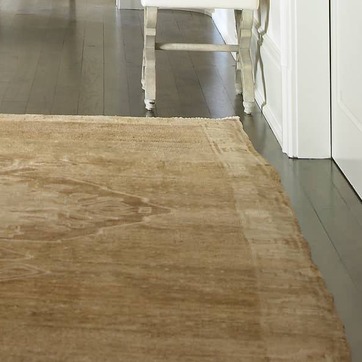
Material: carpet